1987 (song)

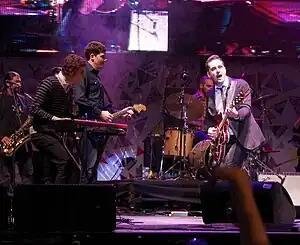
Juan Campodónico and Jorge Drexler performing "1987" in 2011

1987 is a song written by Uruguayan musician and producer Juan Campodónico, co-written and interpreted by Jorge Drexler.